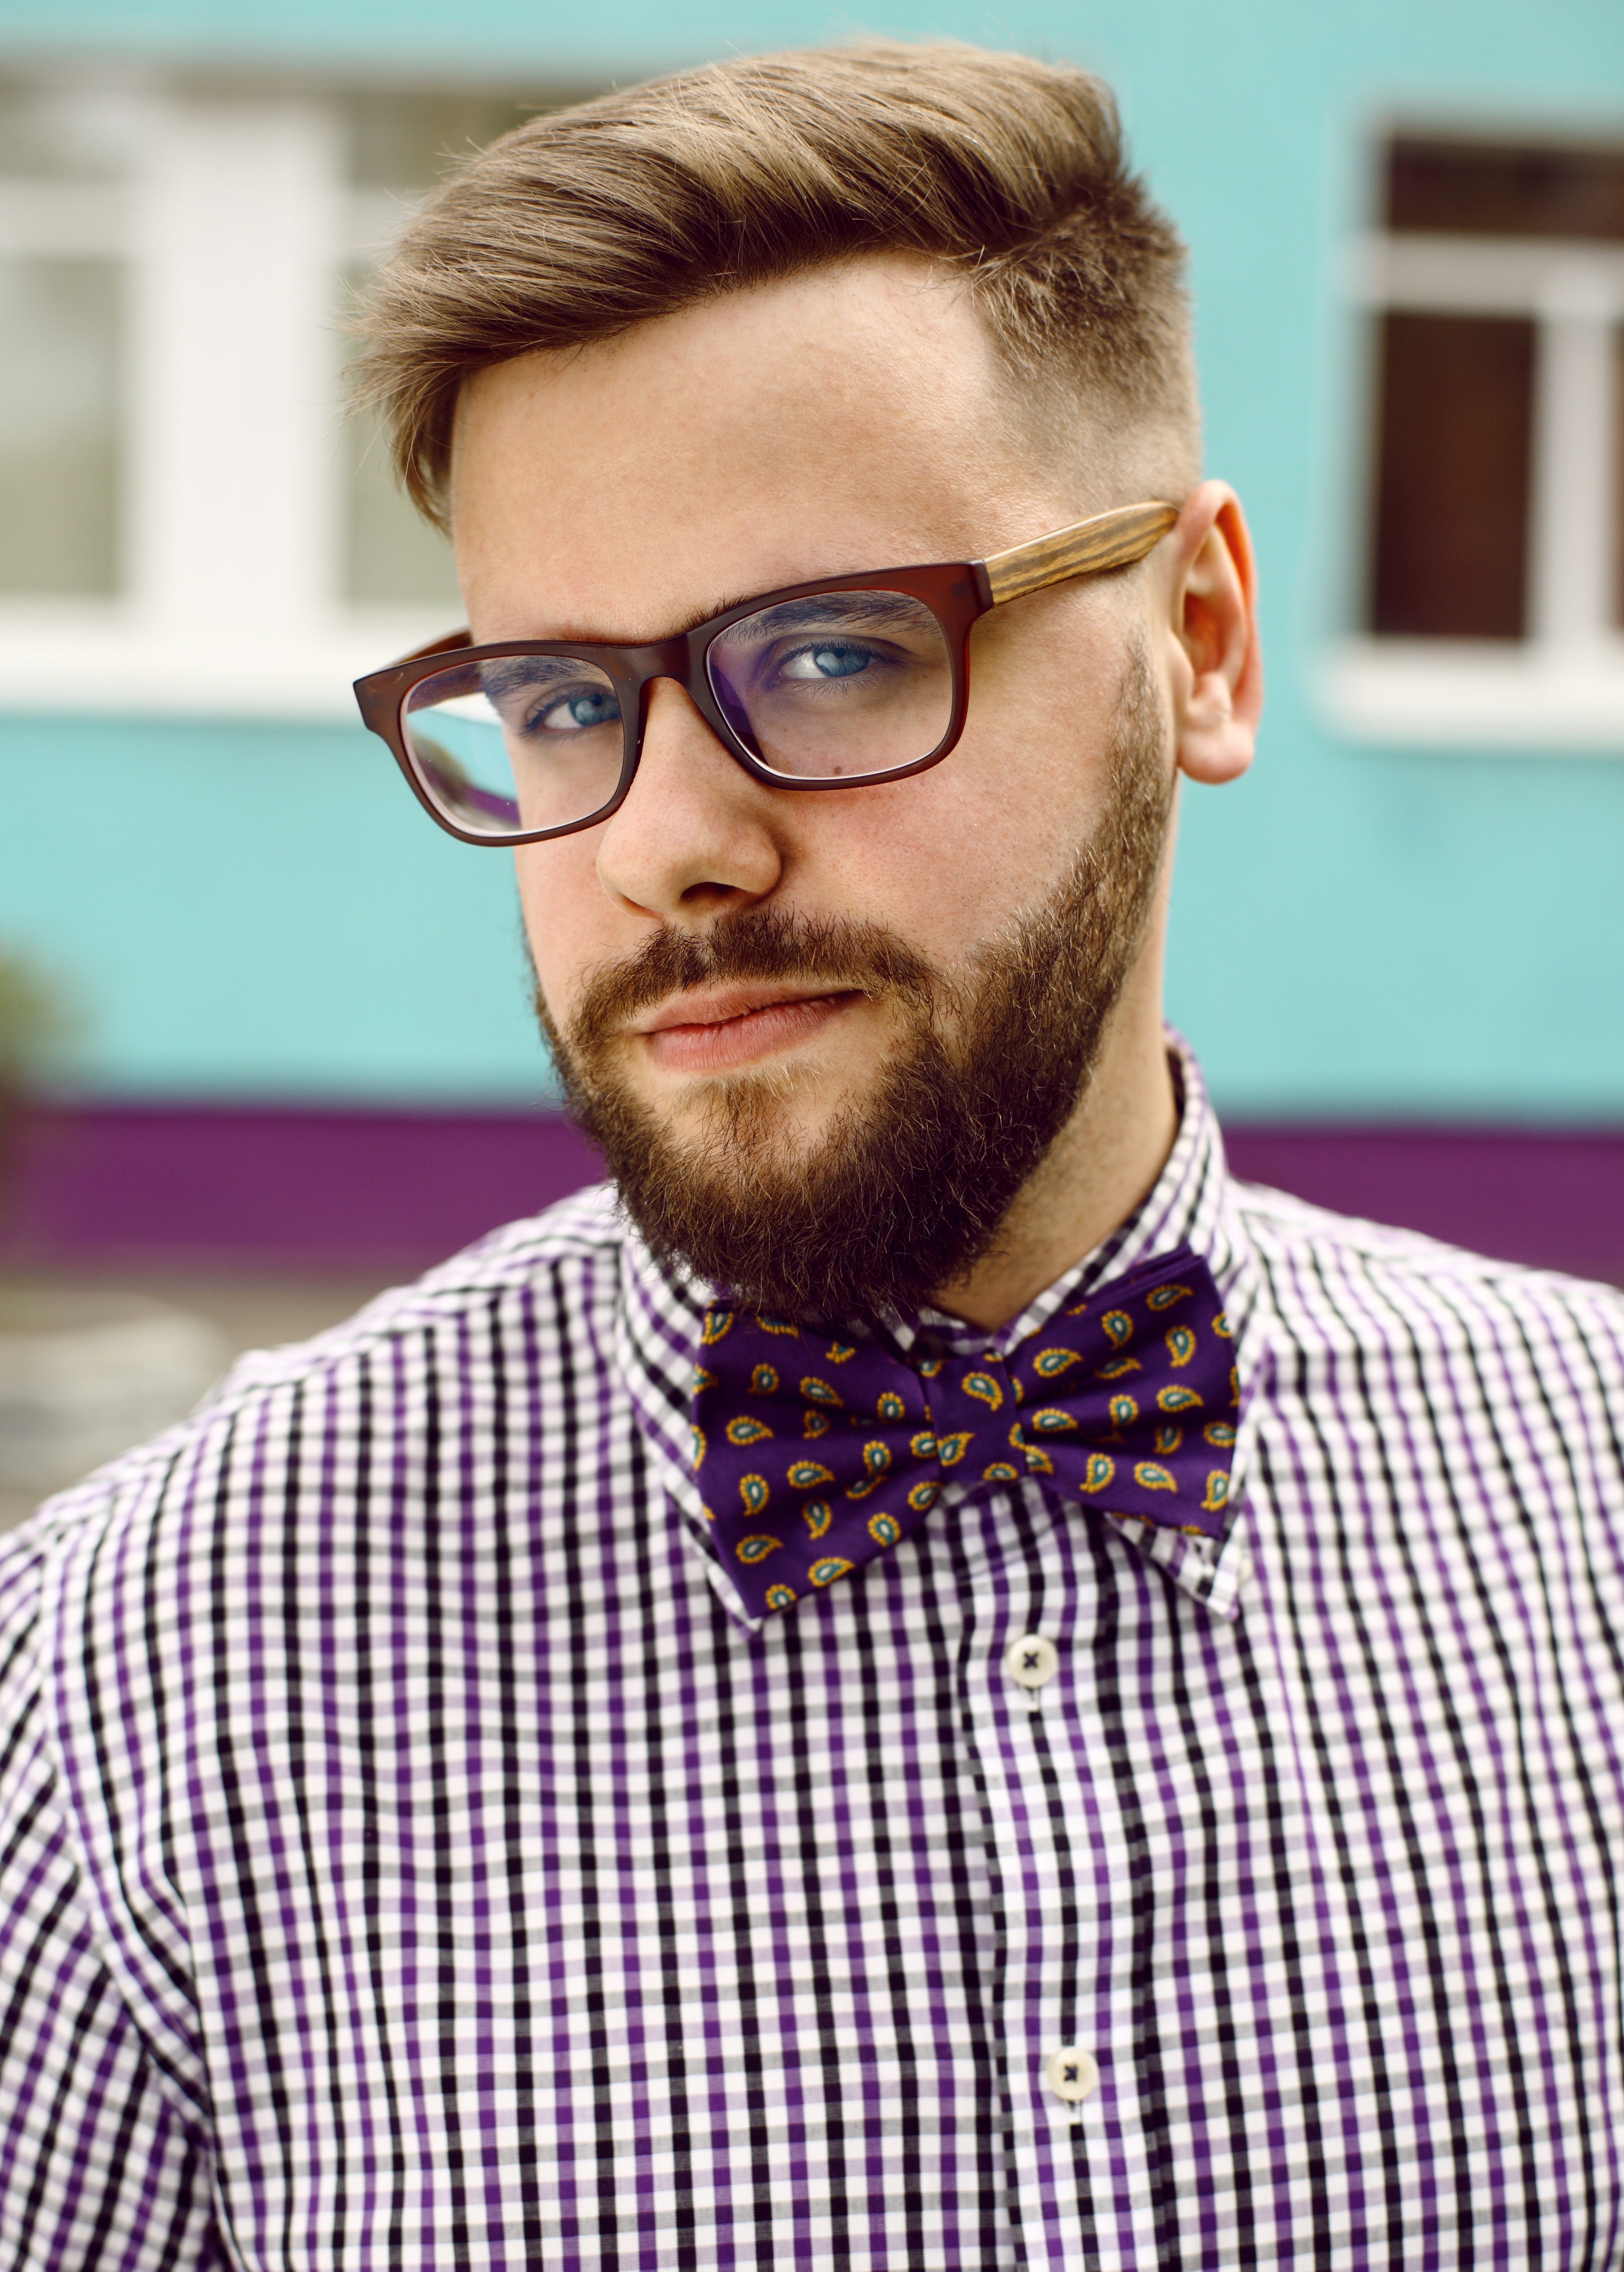
man, hair, male, portrait, hairstyle, beard, hipster, cool, sunglasses, glasses, look, moustache, eyewear, nerd, scientist, facial hair, vision care